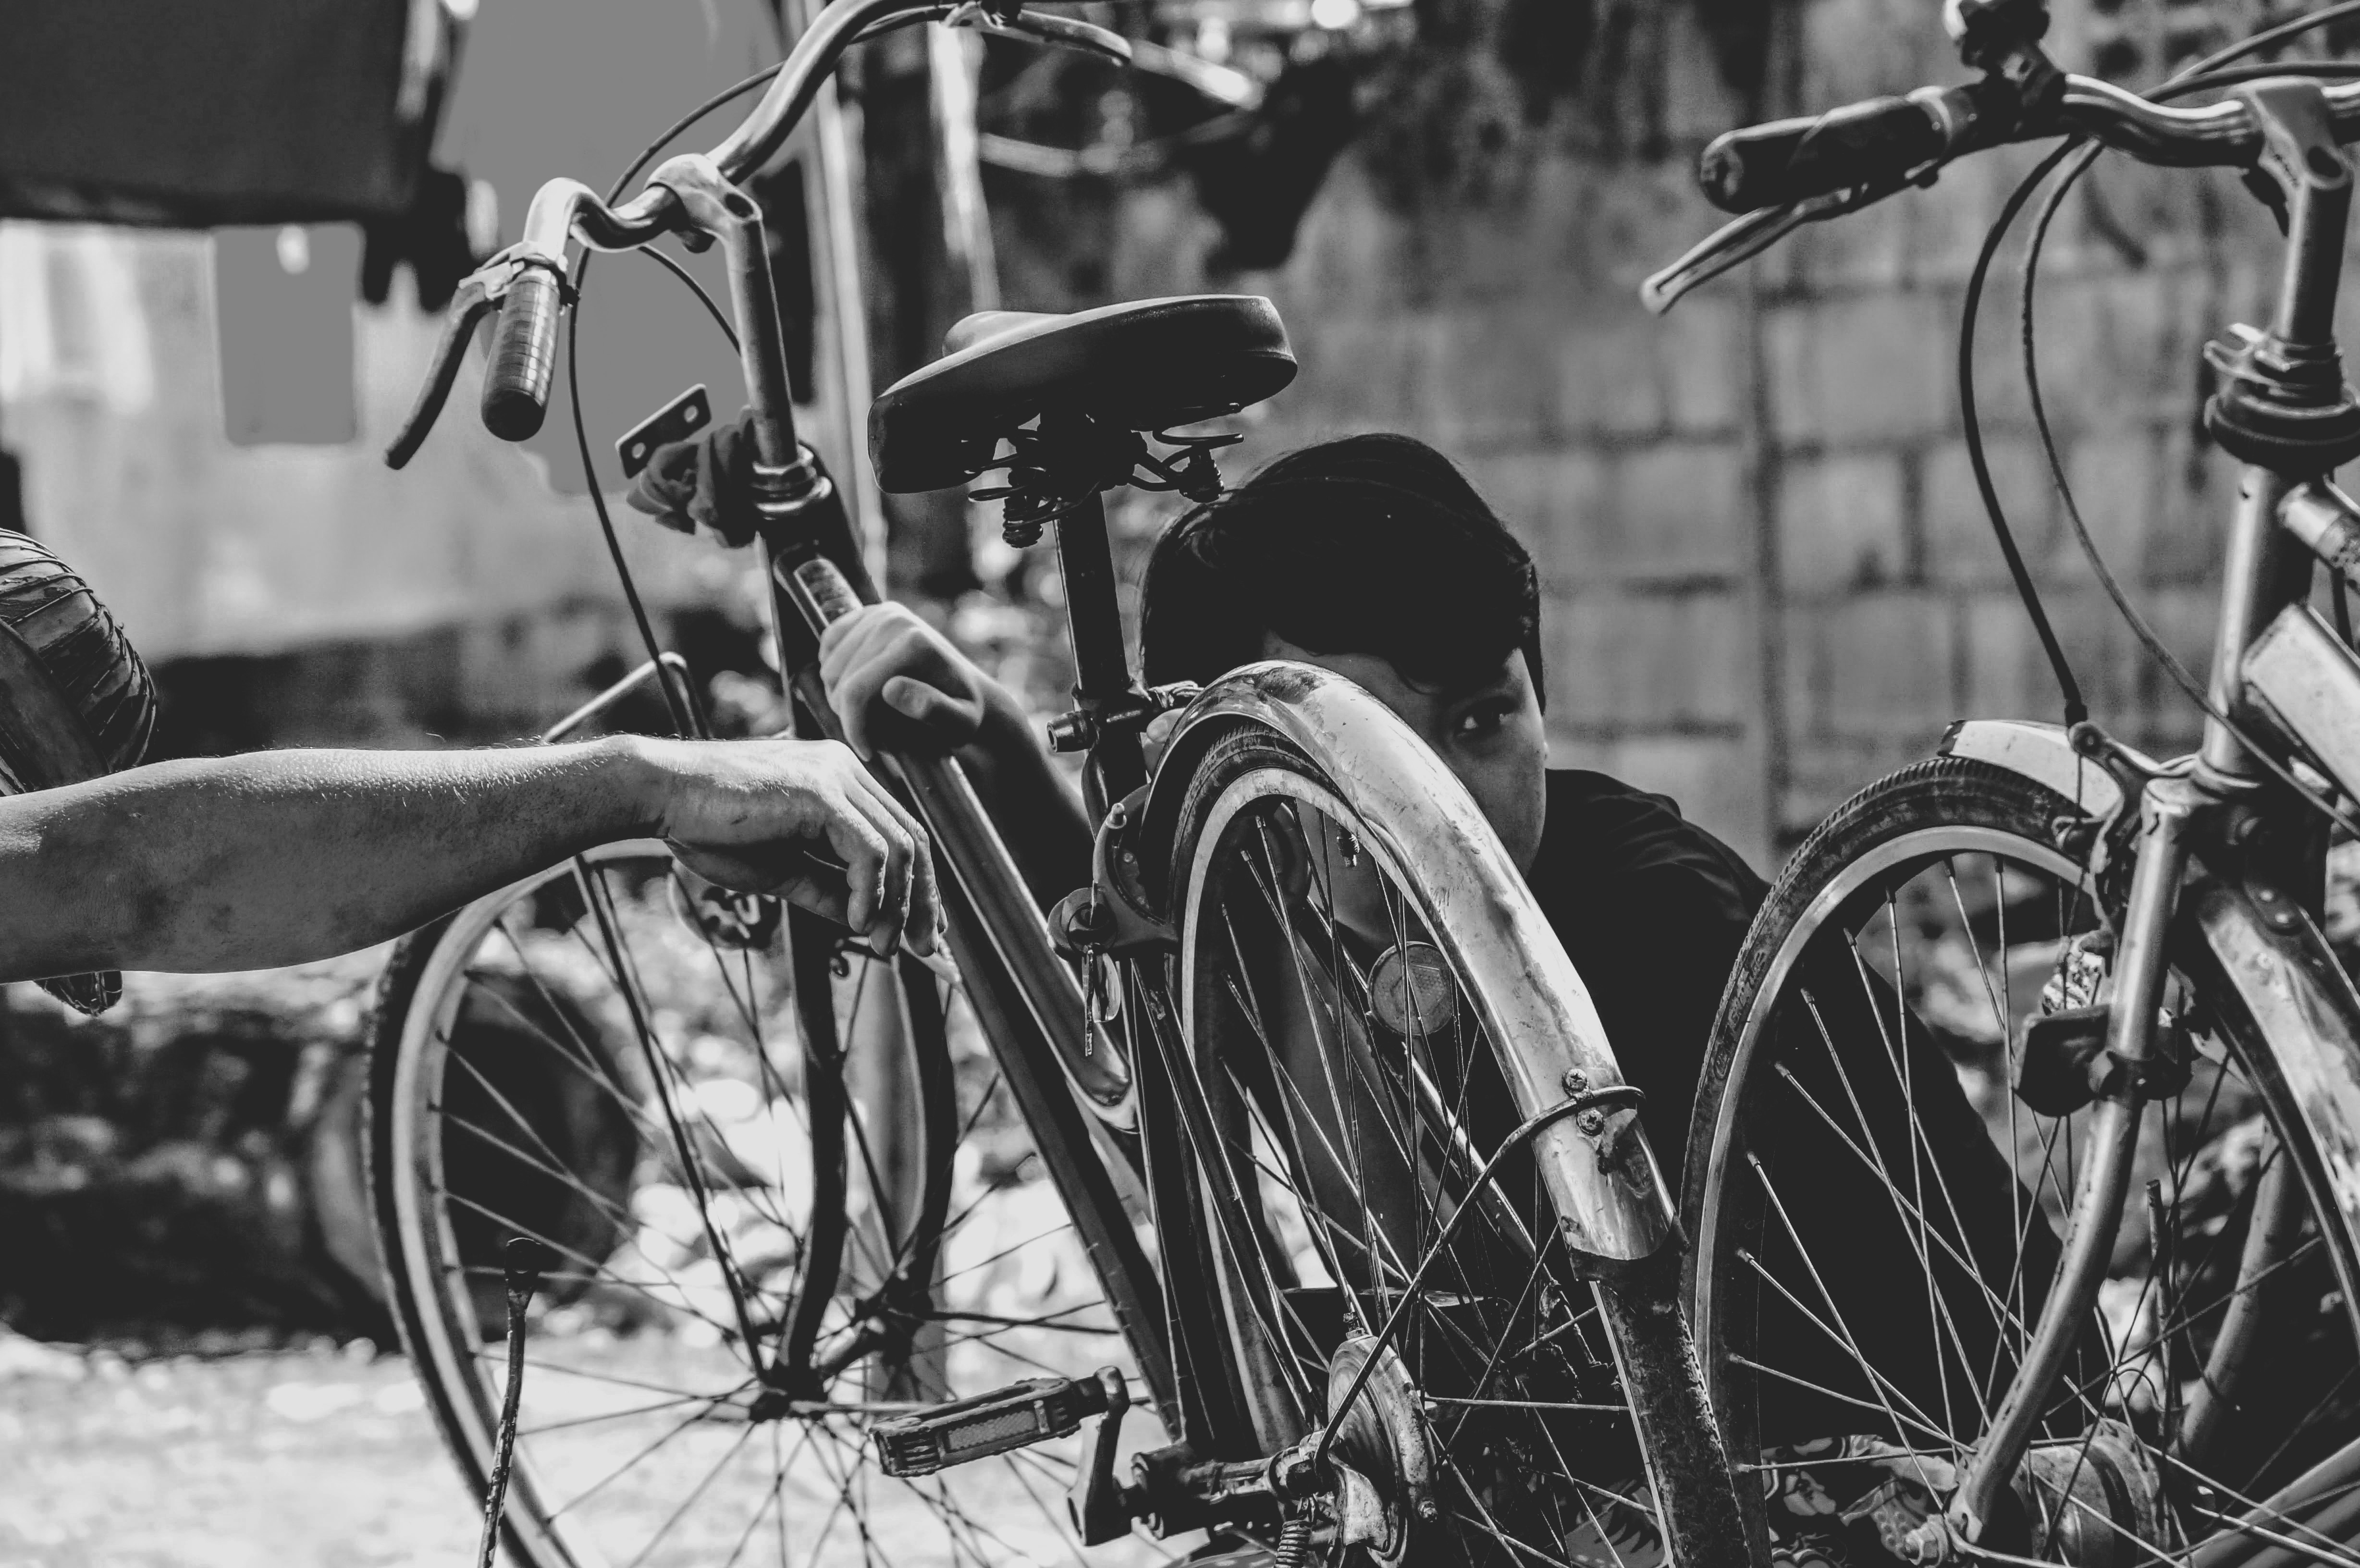
black and white, wheel, bicycle, vehicle, black, monochrome, sports equipment, mountain bike, cycling, road cycling, land vehicle, monochrome photography, cyclo cross bicycle, cyclo cross, road bicycle, racing bicycle, hybrid bicycle